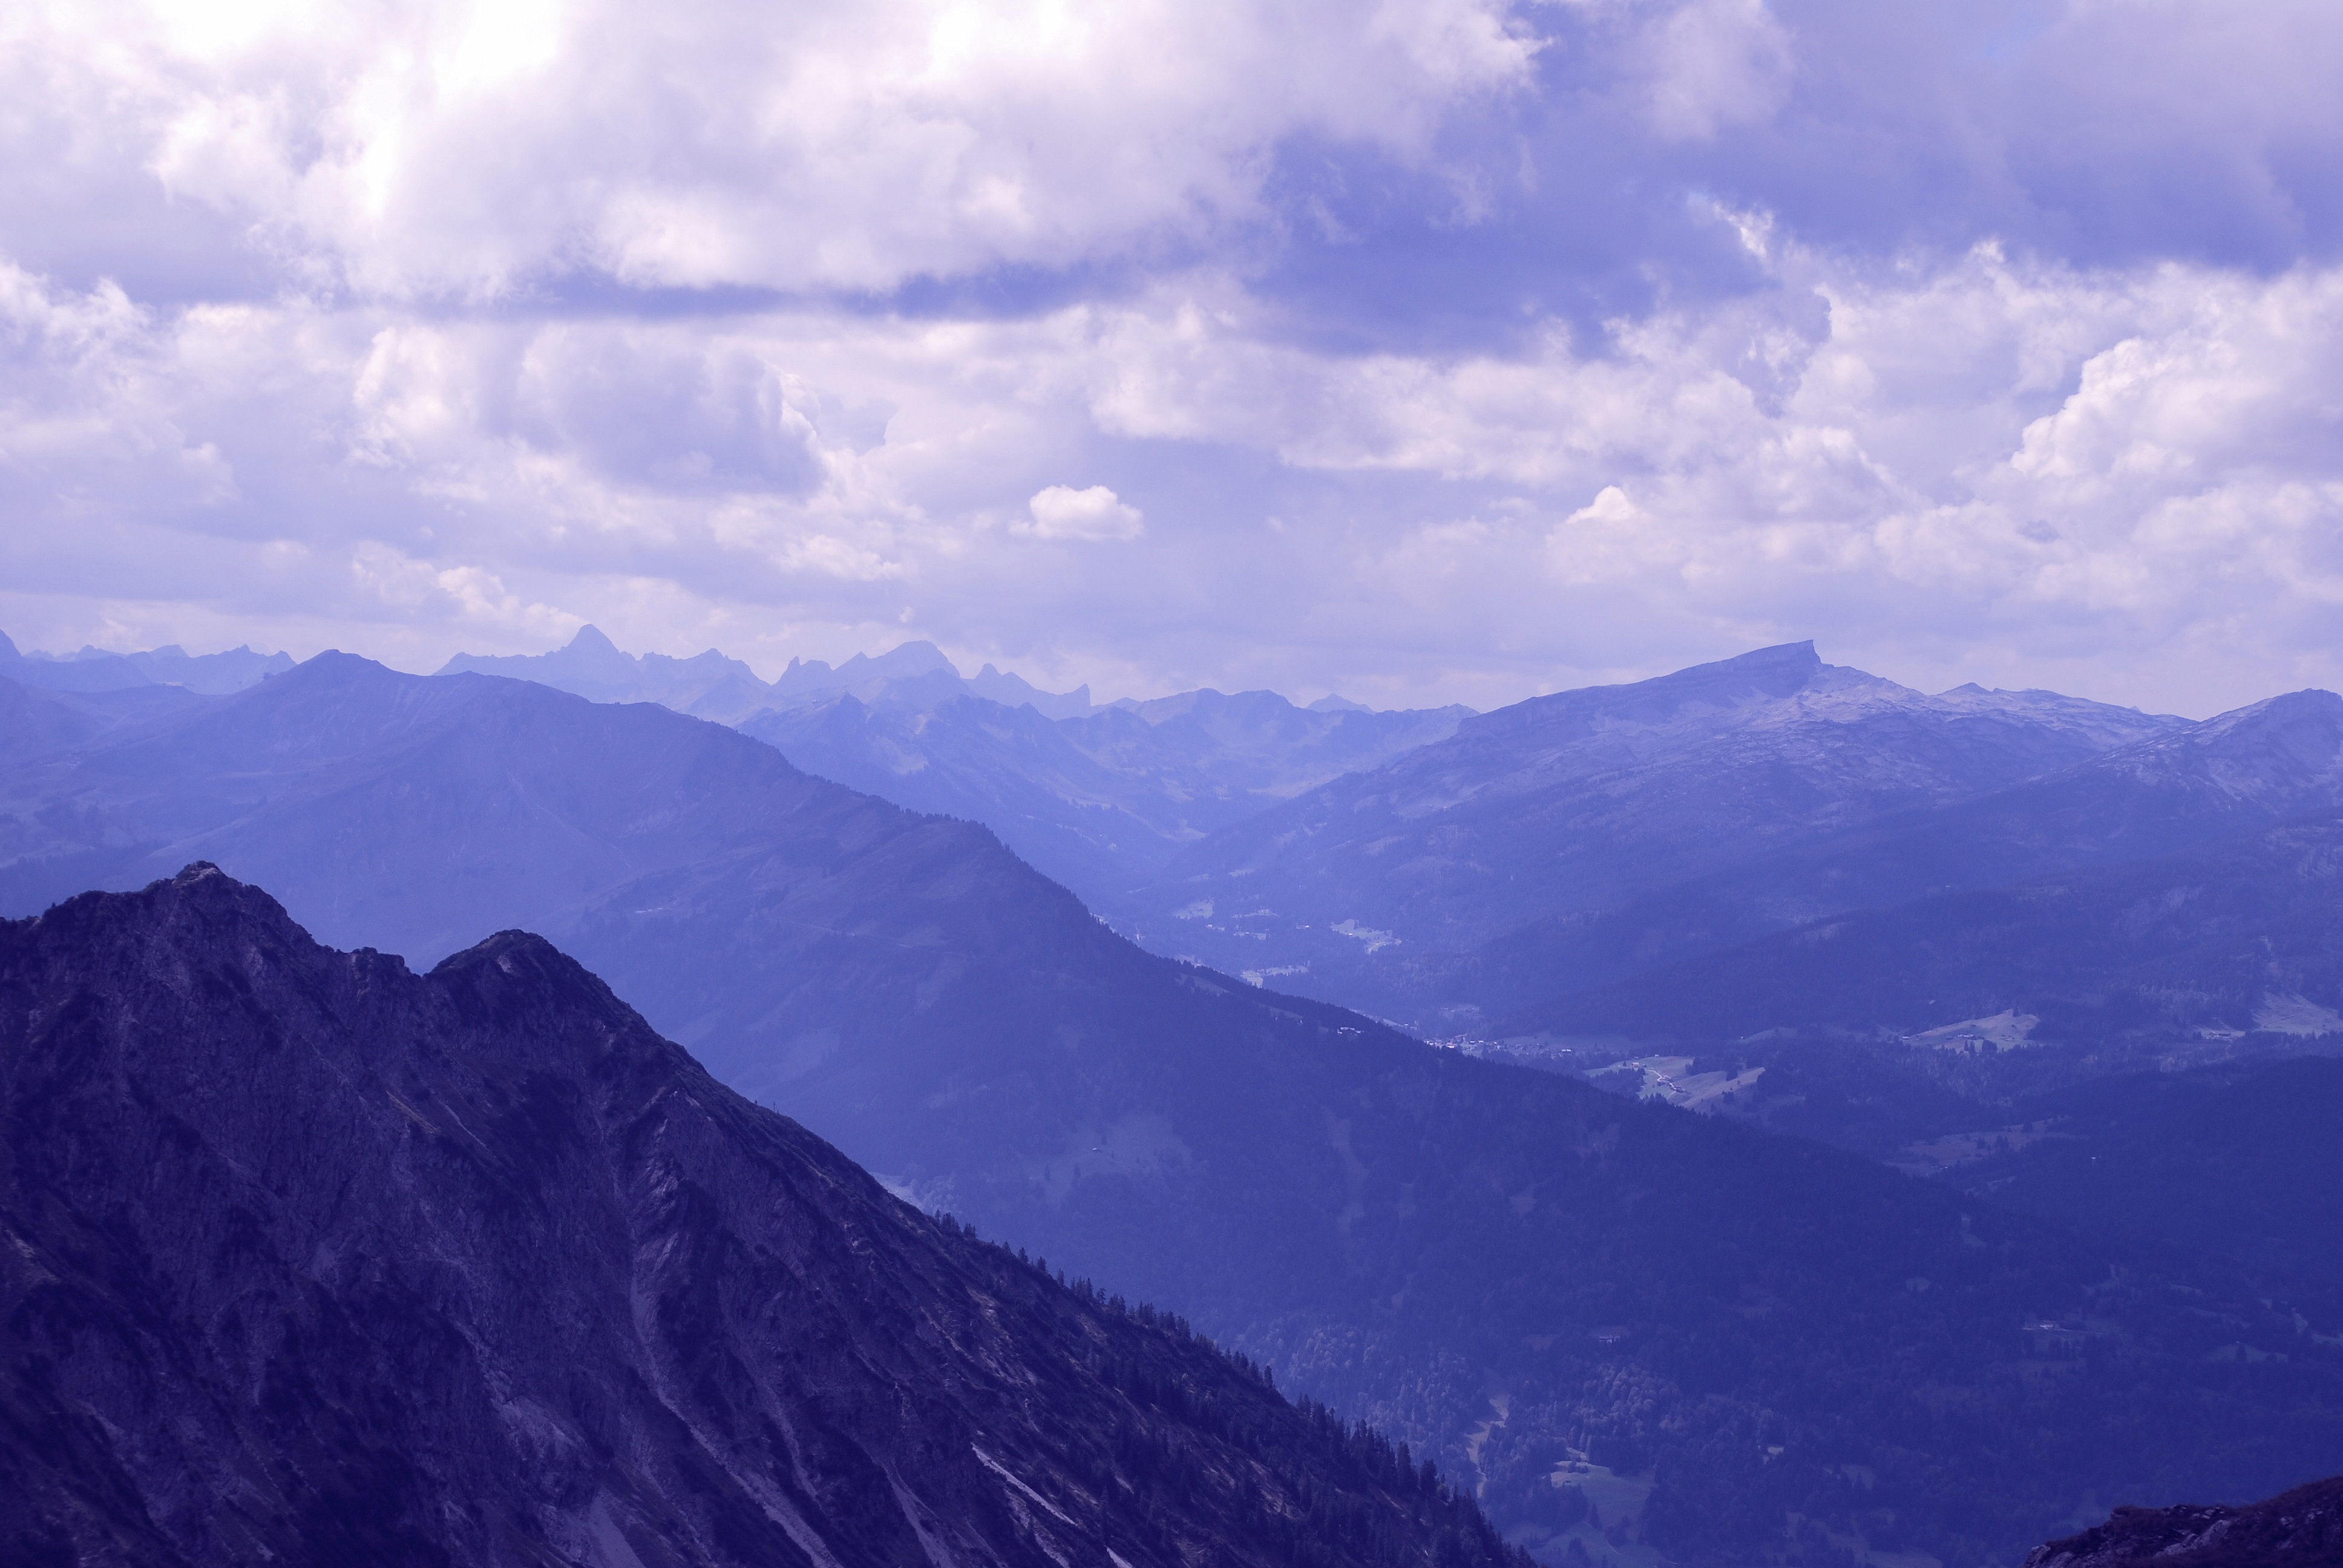
landscape, nature, rock, wilderness, silhouette, mountain, snow, cloud, sky, hill, valley, mountain range, panorama, weather, alpine, blue, ridge, summit, clouds, mountains, alps, plateau, germany, bavaria, fell, mood, landform, allg u, mountain pass, allg u alps, geographical feature, atmospheric phenomenon, mountainous landforms, mountain silhouette